Keene Fitzpatrick

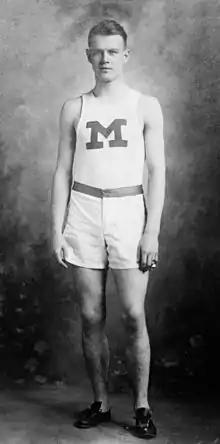
Fitzpatrick said Ralph Craig was the best sprinter he ever turned out.

At the 1906 Summer Olympics in Athens, Archie Hahn repeated as the 100-meter champion, winning his fourth gold medal. And at the 1908 Summer Olympics in London, Michigan athlete Ralph Rose repeated as the gold medalist in the shot put, and John Garrels won a silver medal in the 110-meter hurdles and a bronze in the shot put.